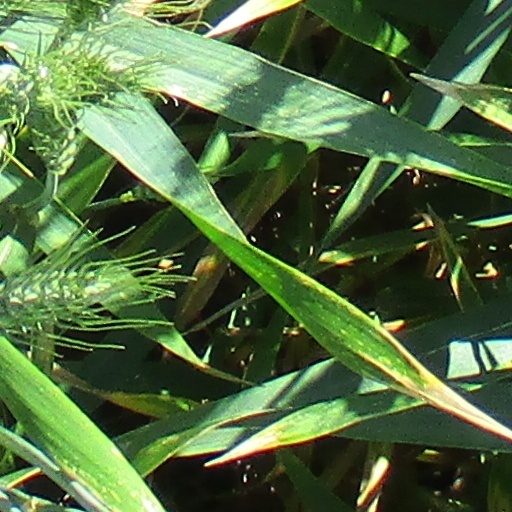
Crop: wheat